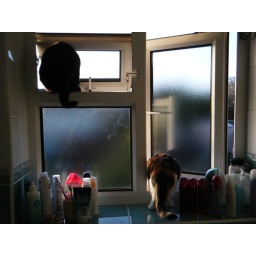
01/04/2010: Furry bottoms in the bathroom window -- looking for birds.